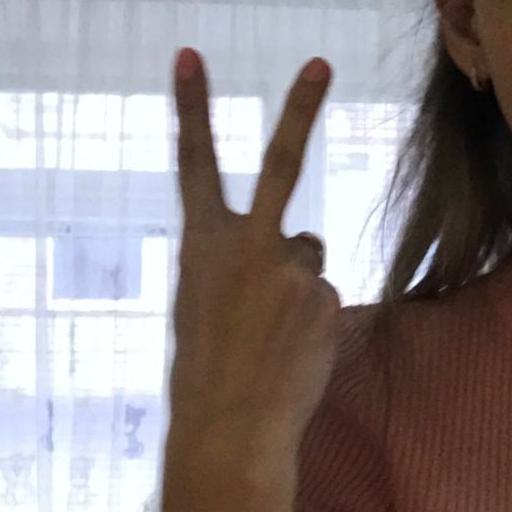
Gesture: peace_inverted